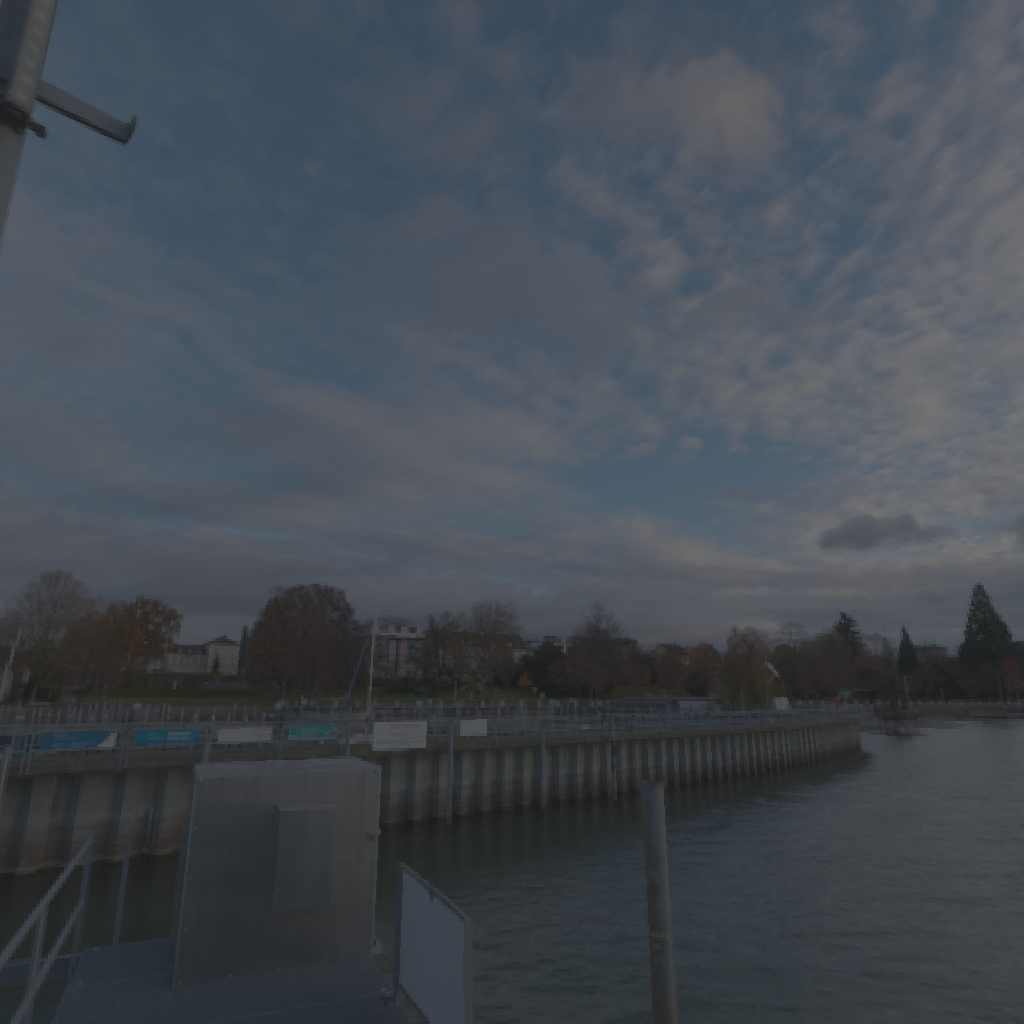
scene-linear HDR photo, Lake Pier, outdoor, pier, lake, water, ocean, concrete, urban, natural light, medium contrast, low contrast, sunrise-sunset, skies, part, high dynamic range, physically based lighting